Norma Kamali

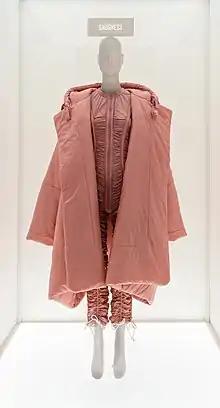
A coat Kamali designed in 2021 at the Metropolitan Museum of Art for the "In America: A Lexicon of Fashion" exhibition

Norma Kamali (born June 27, 1945) is an American fashion designer and entrepreneur best known for the "Sleeping Bag" Coat, sweats as everyday sportswear, and swimwear. She lives in New York City.